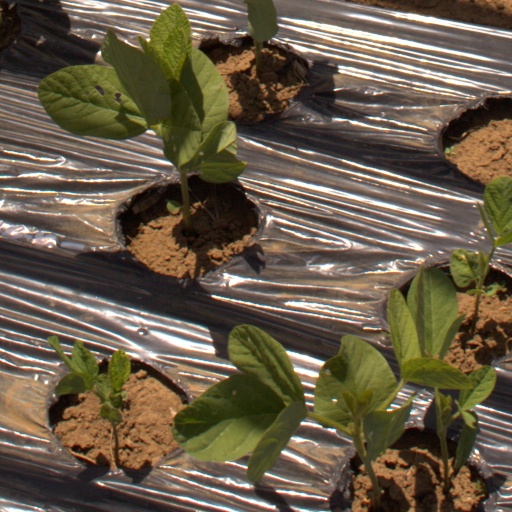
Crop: Jerusalem artichoke